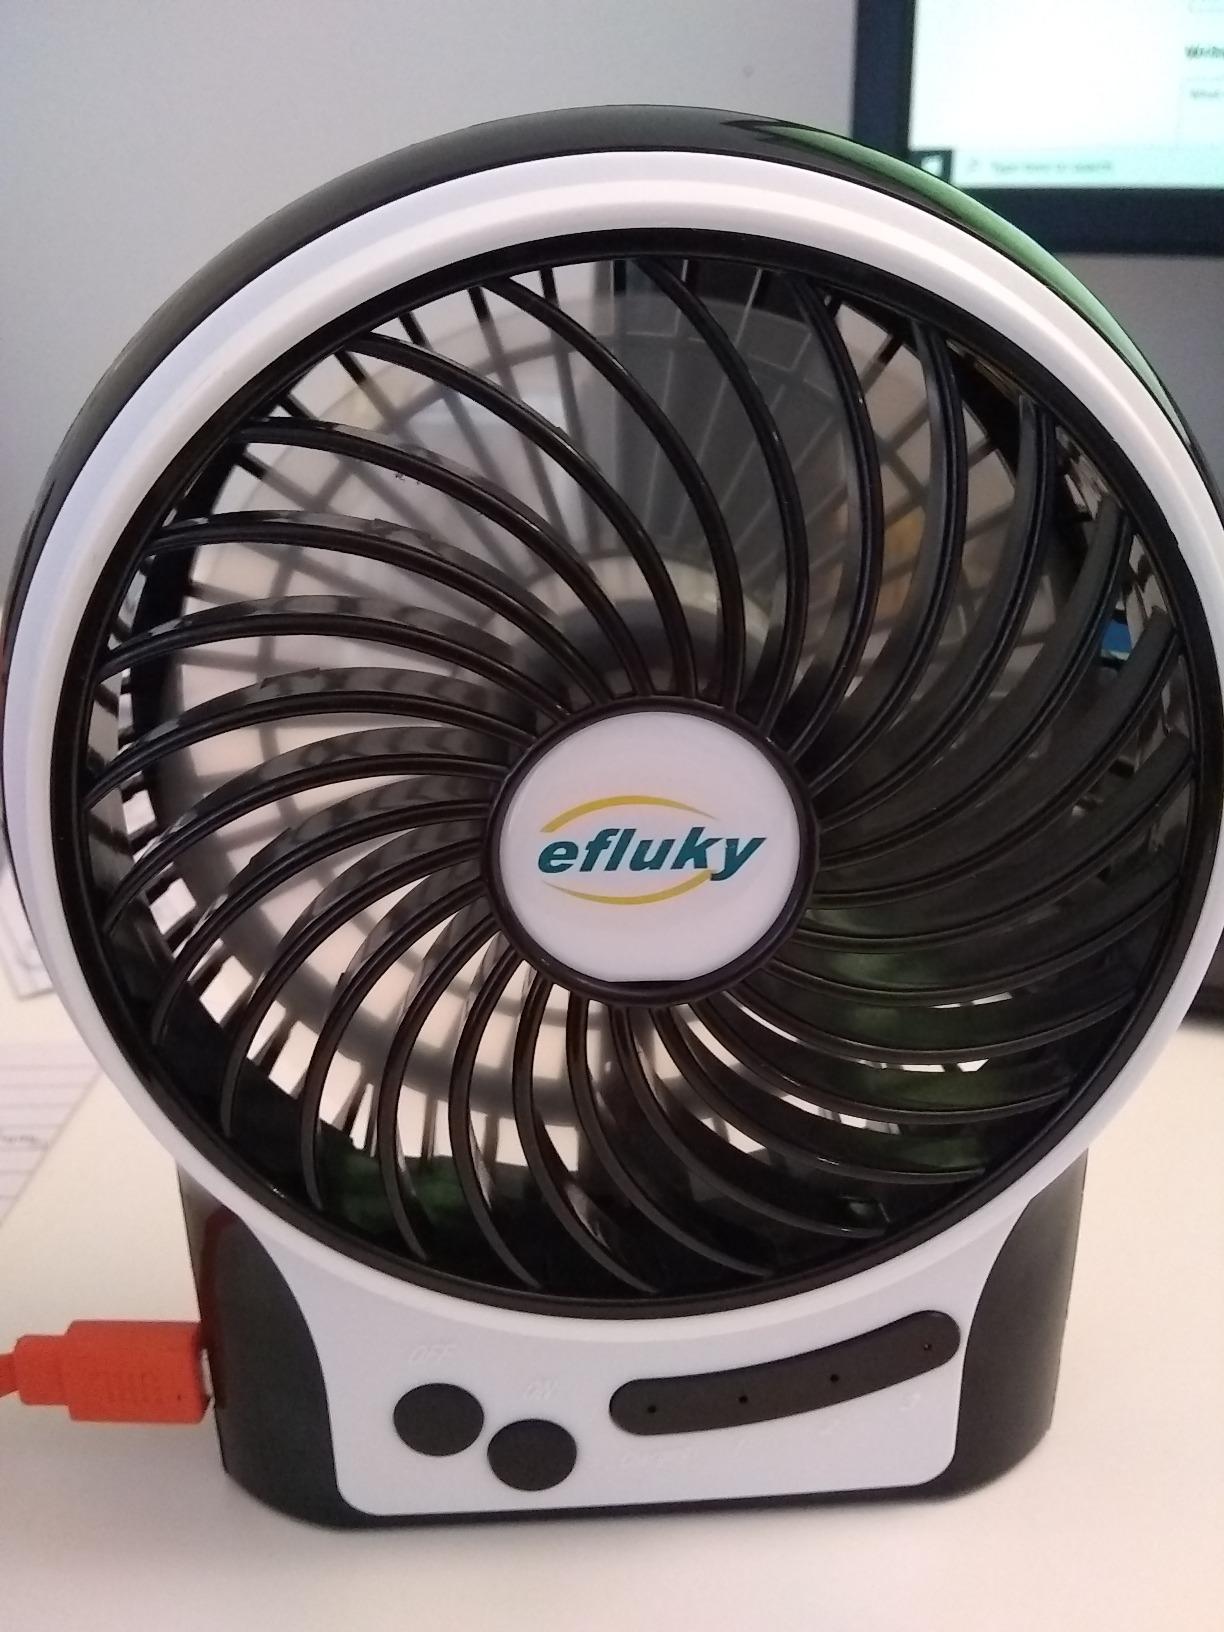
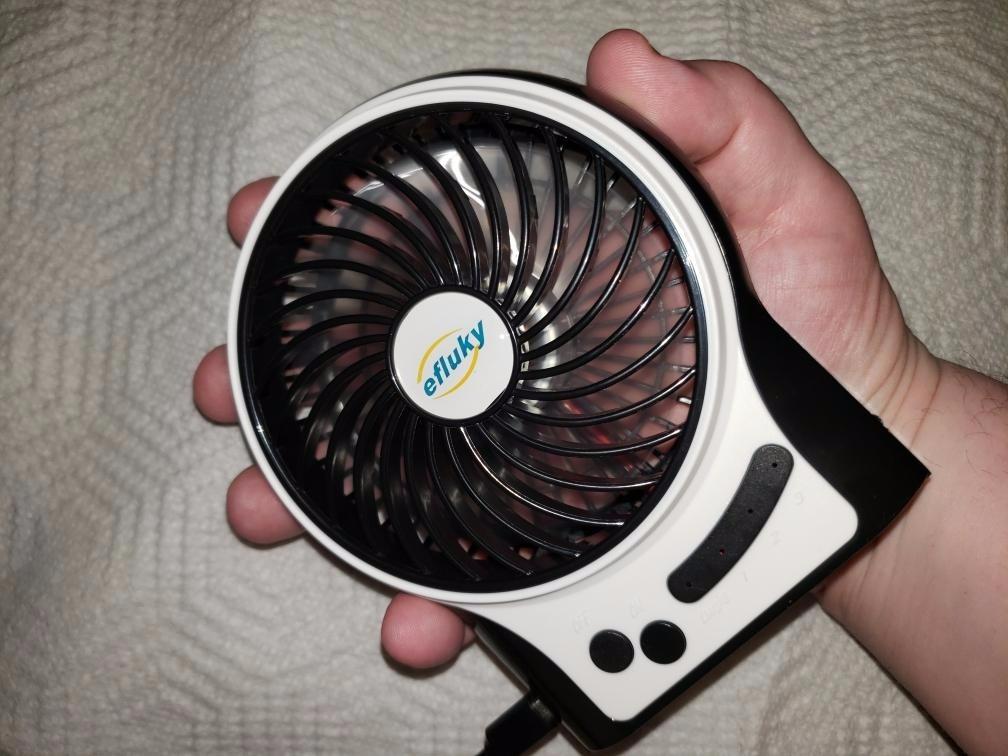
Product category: fan
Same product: yes